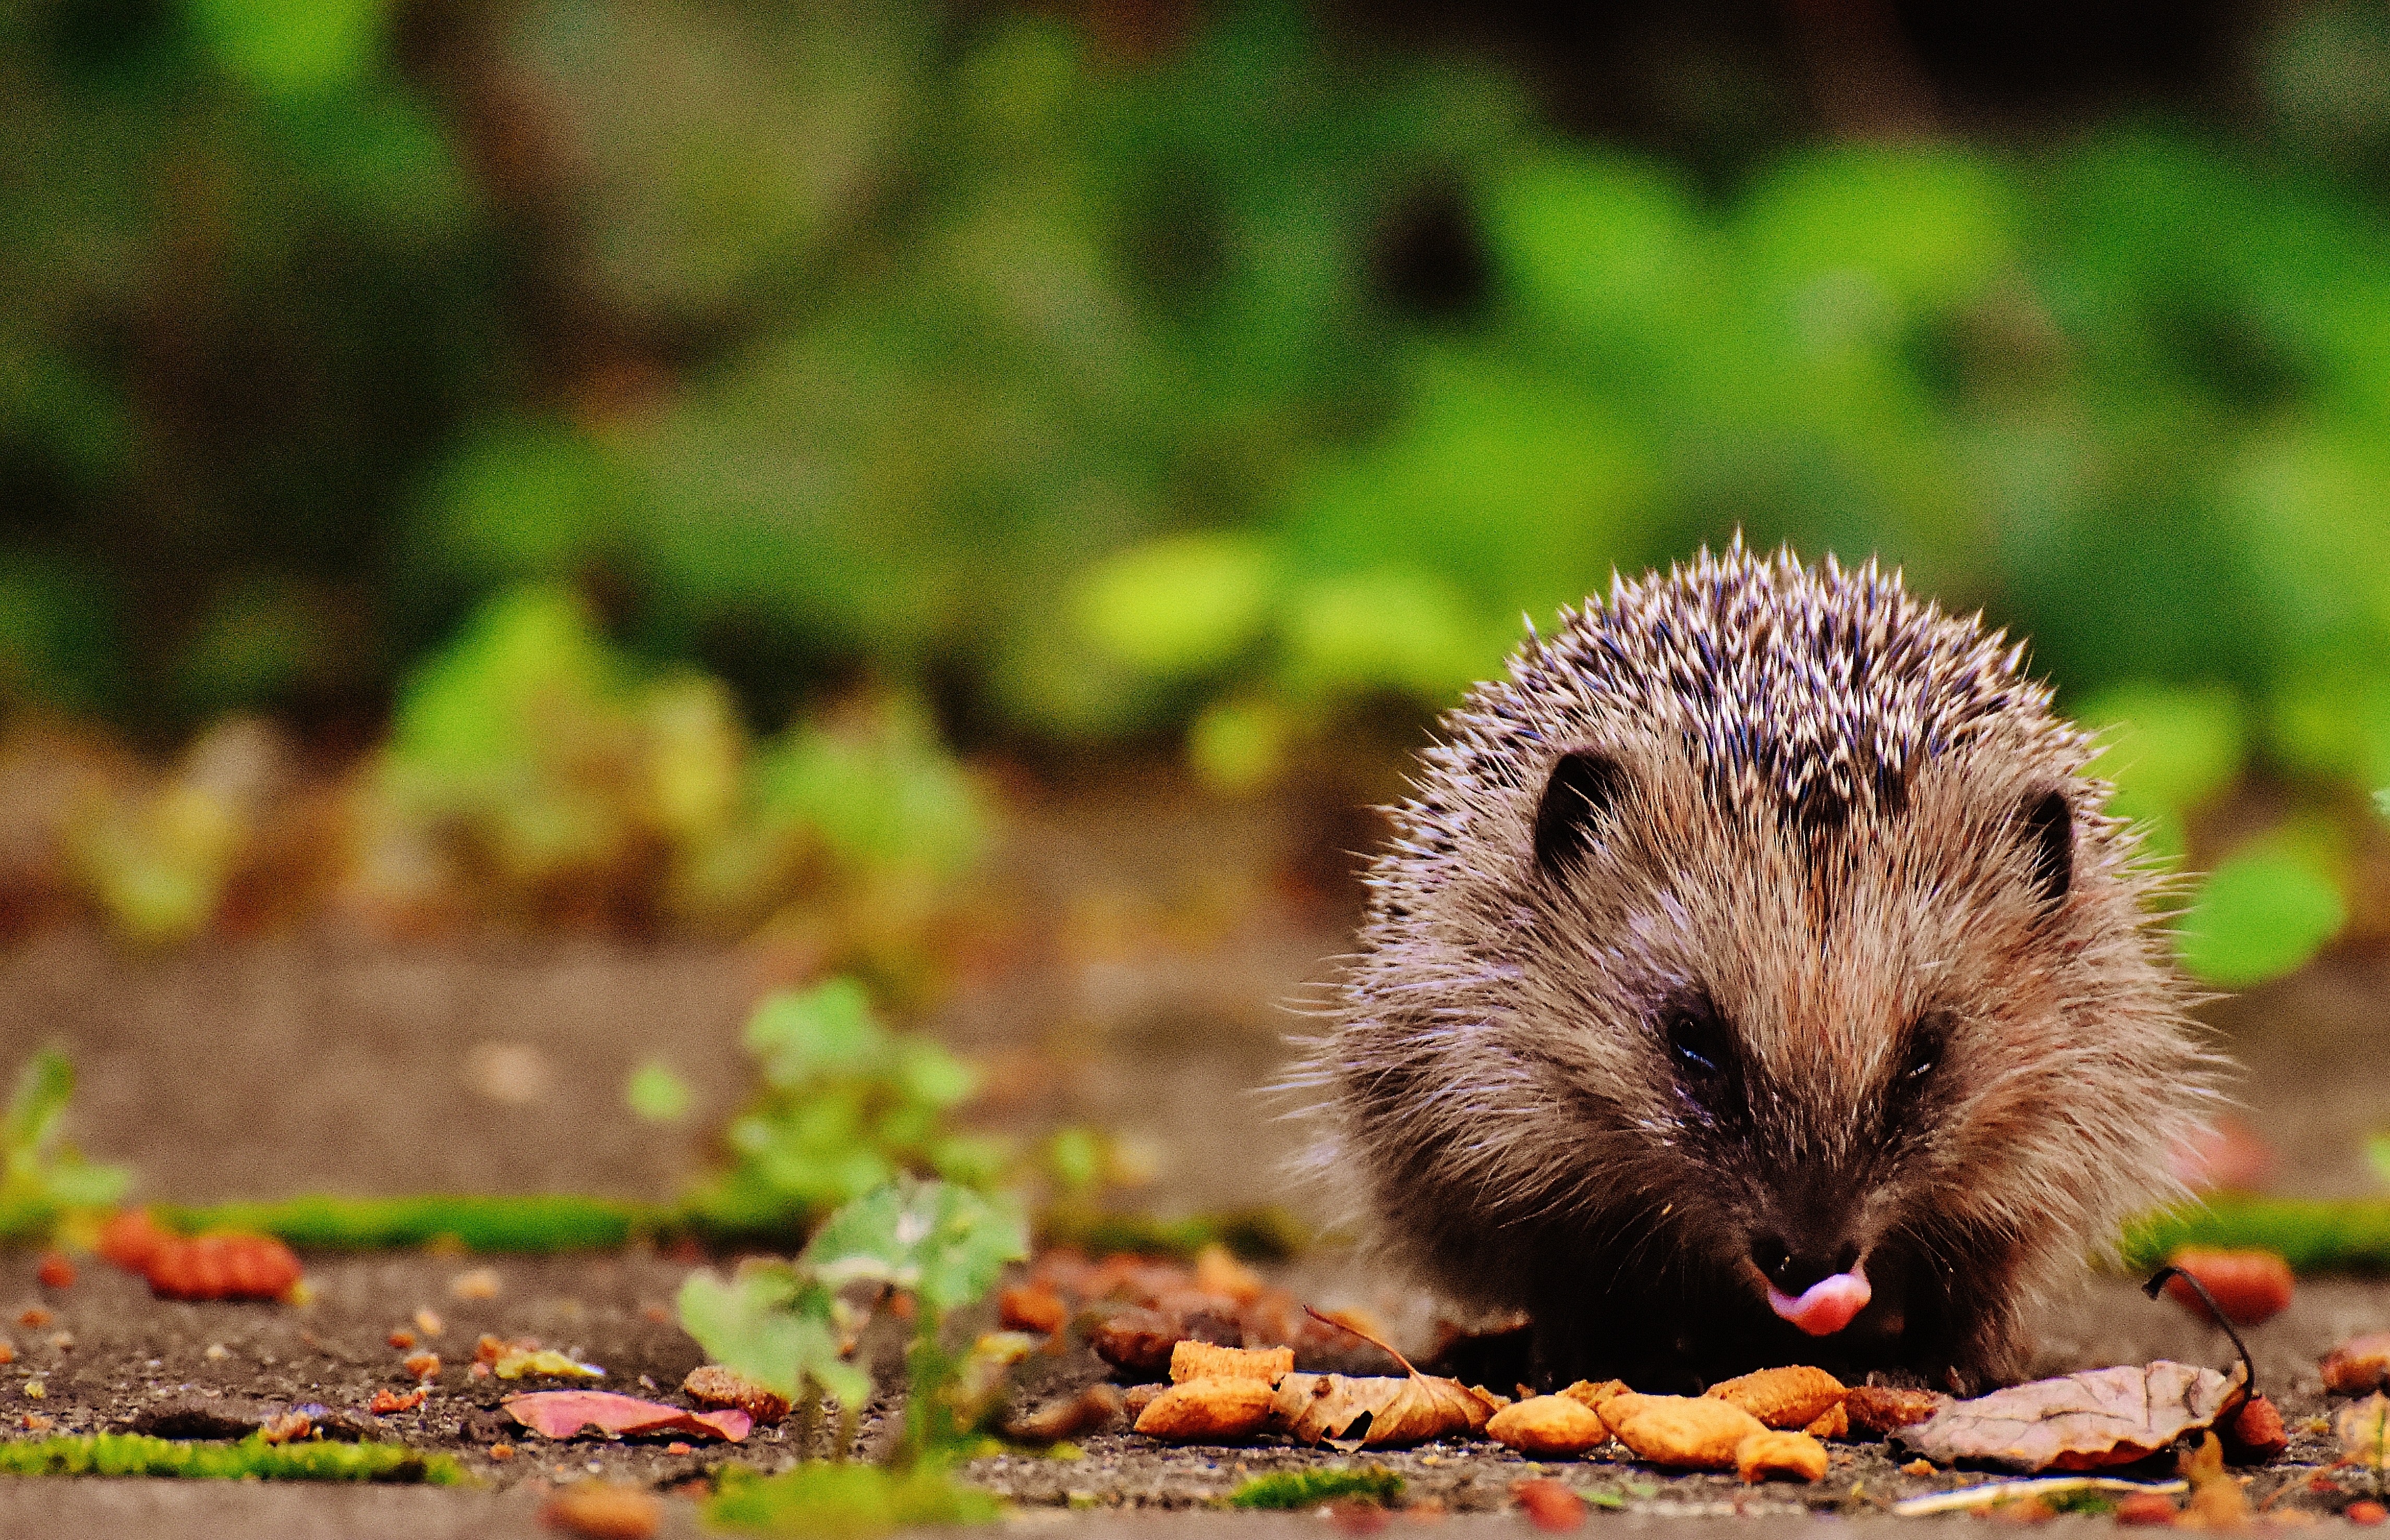
mammal, nature, hedgehog, wildlife, muroidea, erinaceidae, domesticated hedgehog, muridae, rodent, mouse, adaptation, leaf, terrestrial animal, snout, rat, grass, whiskers, hamster, plant, soil, fawn, gerbil, pest